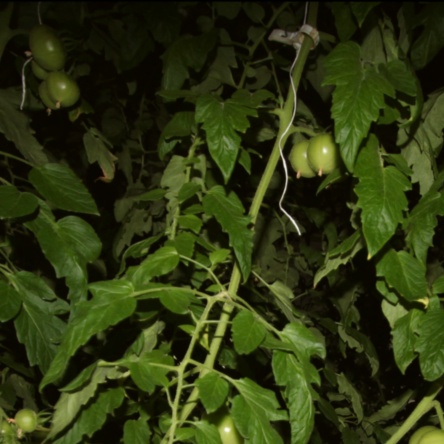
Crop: tomato